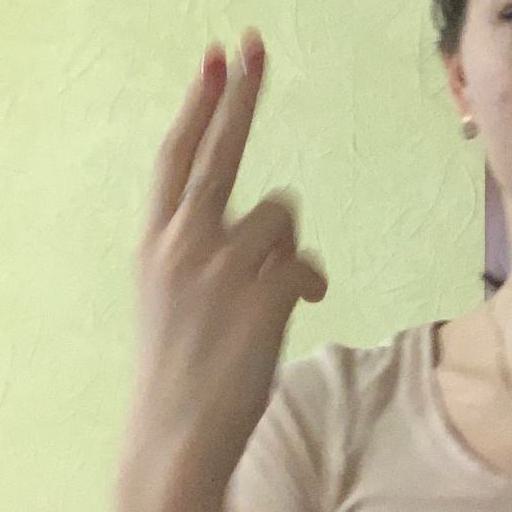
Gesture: two_up_inverted